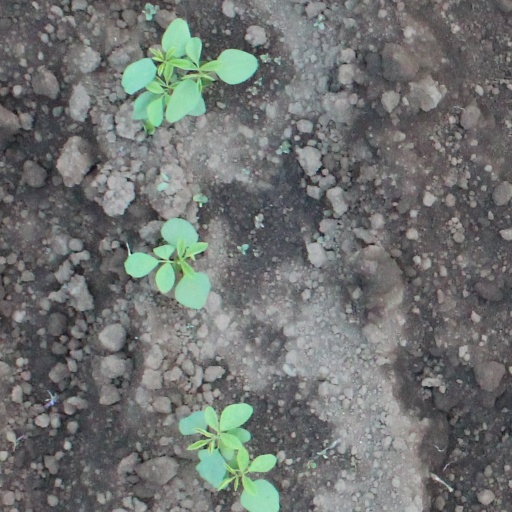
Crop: soybean